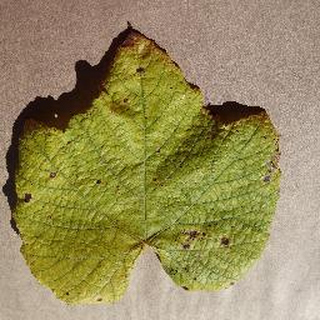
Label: grape_leaf_blight